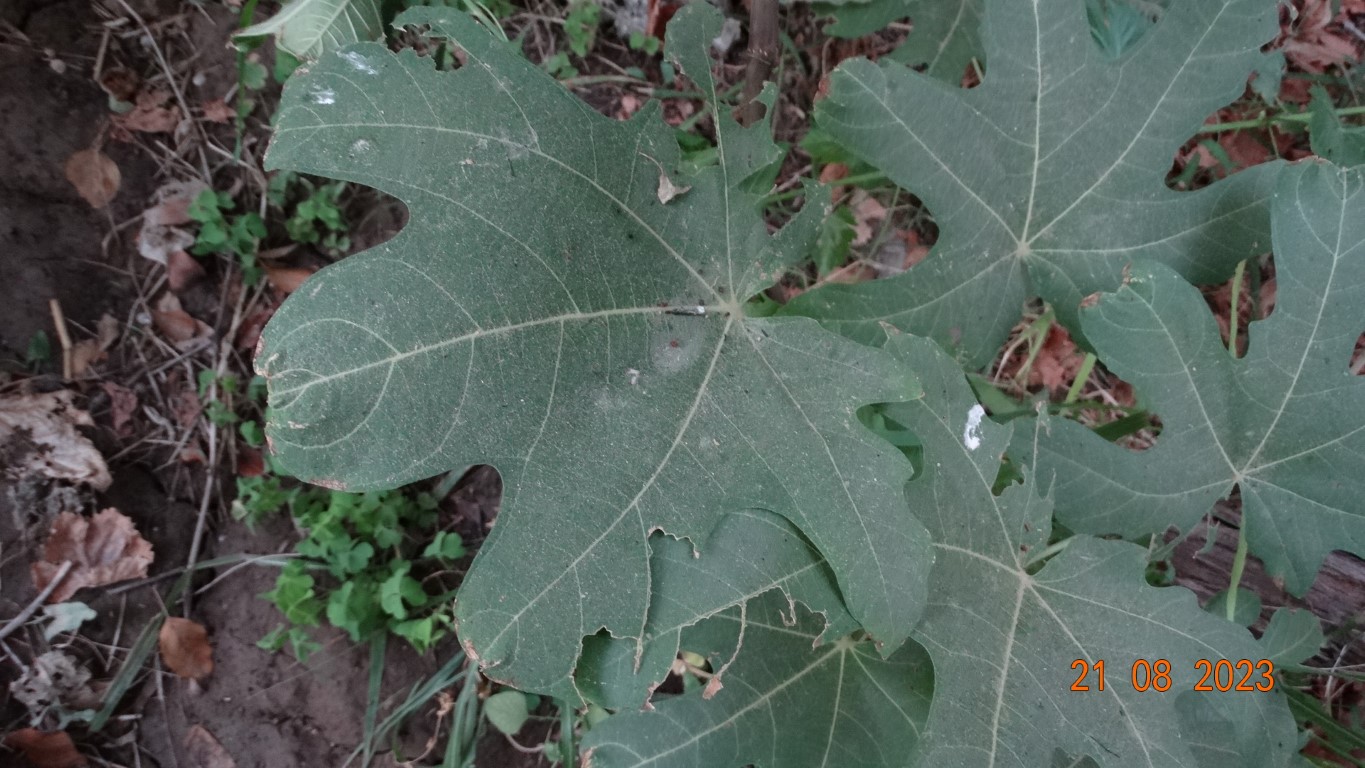
Label: infected